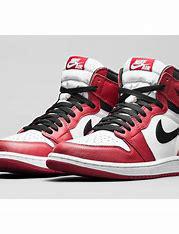
Brand: Jordan
Model: 1 Retro